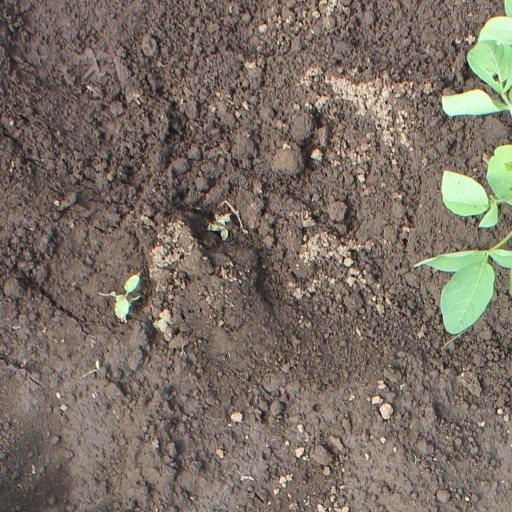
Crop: soybean